David Puttnam

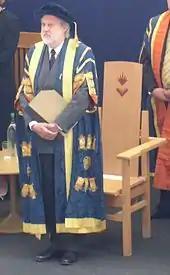
Lord Puttnam on 10 July 2006 at the University of Sunderland School of Computing and Technology Awards Ceremony

In August 2014, Puttnam was one of 200 public figures who were signatories to a letter to "The Guardian" opposing Scottish independence in the run-up to September's referendum on that issue.